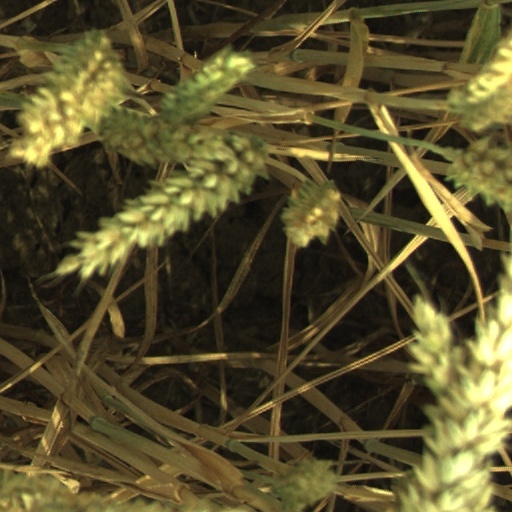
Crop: wheat